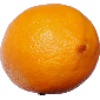
Label: lemon_meyer